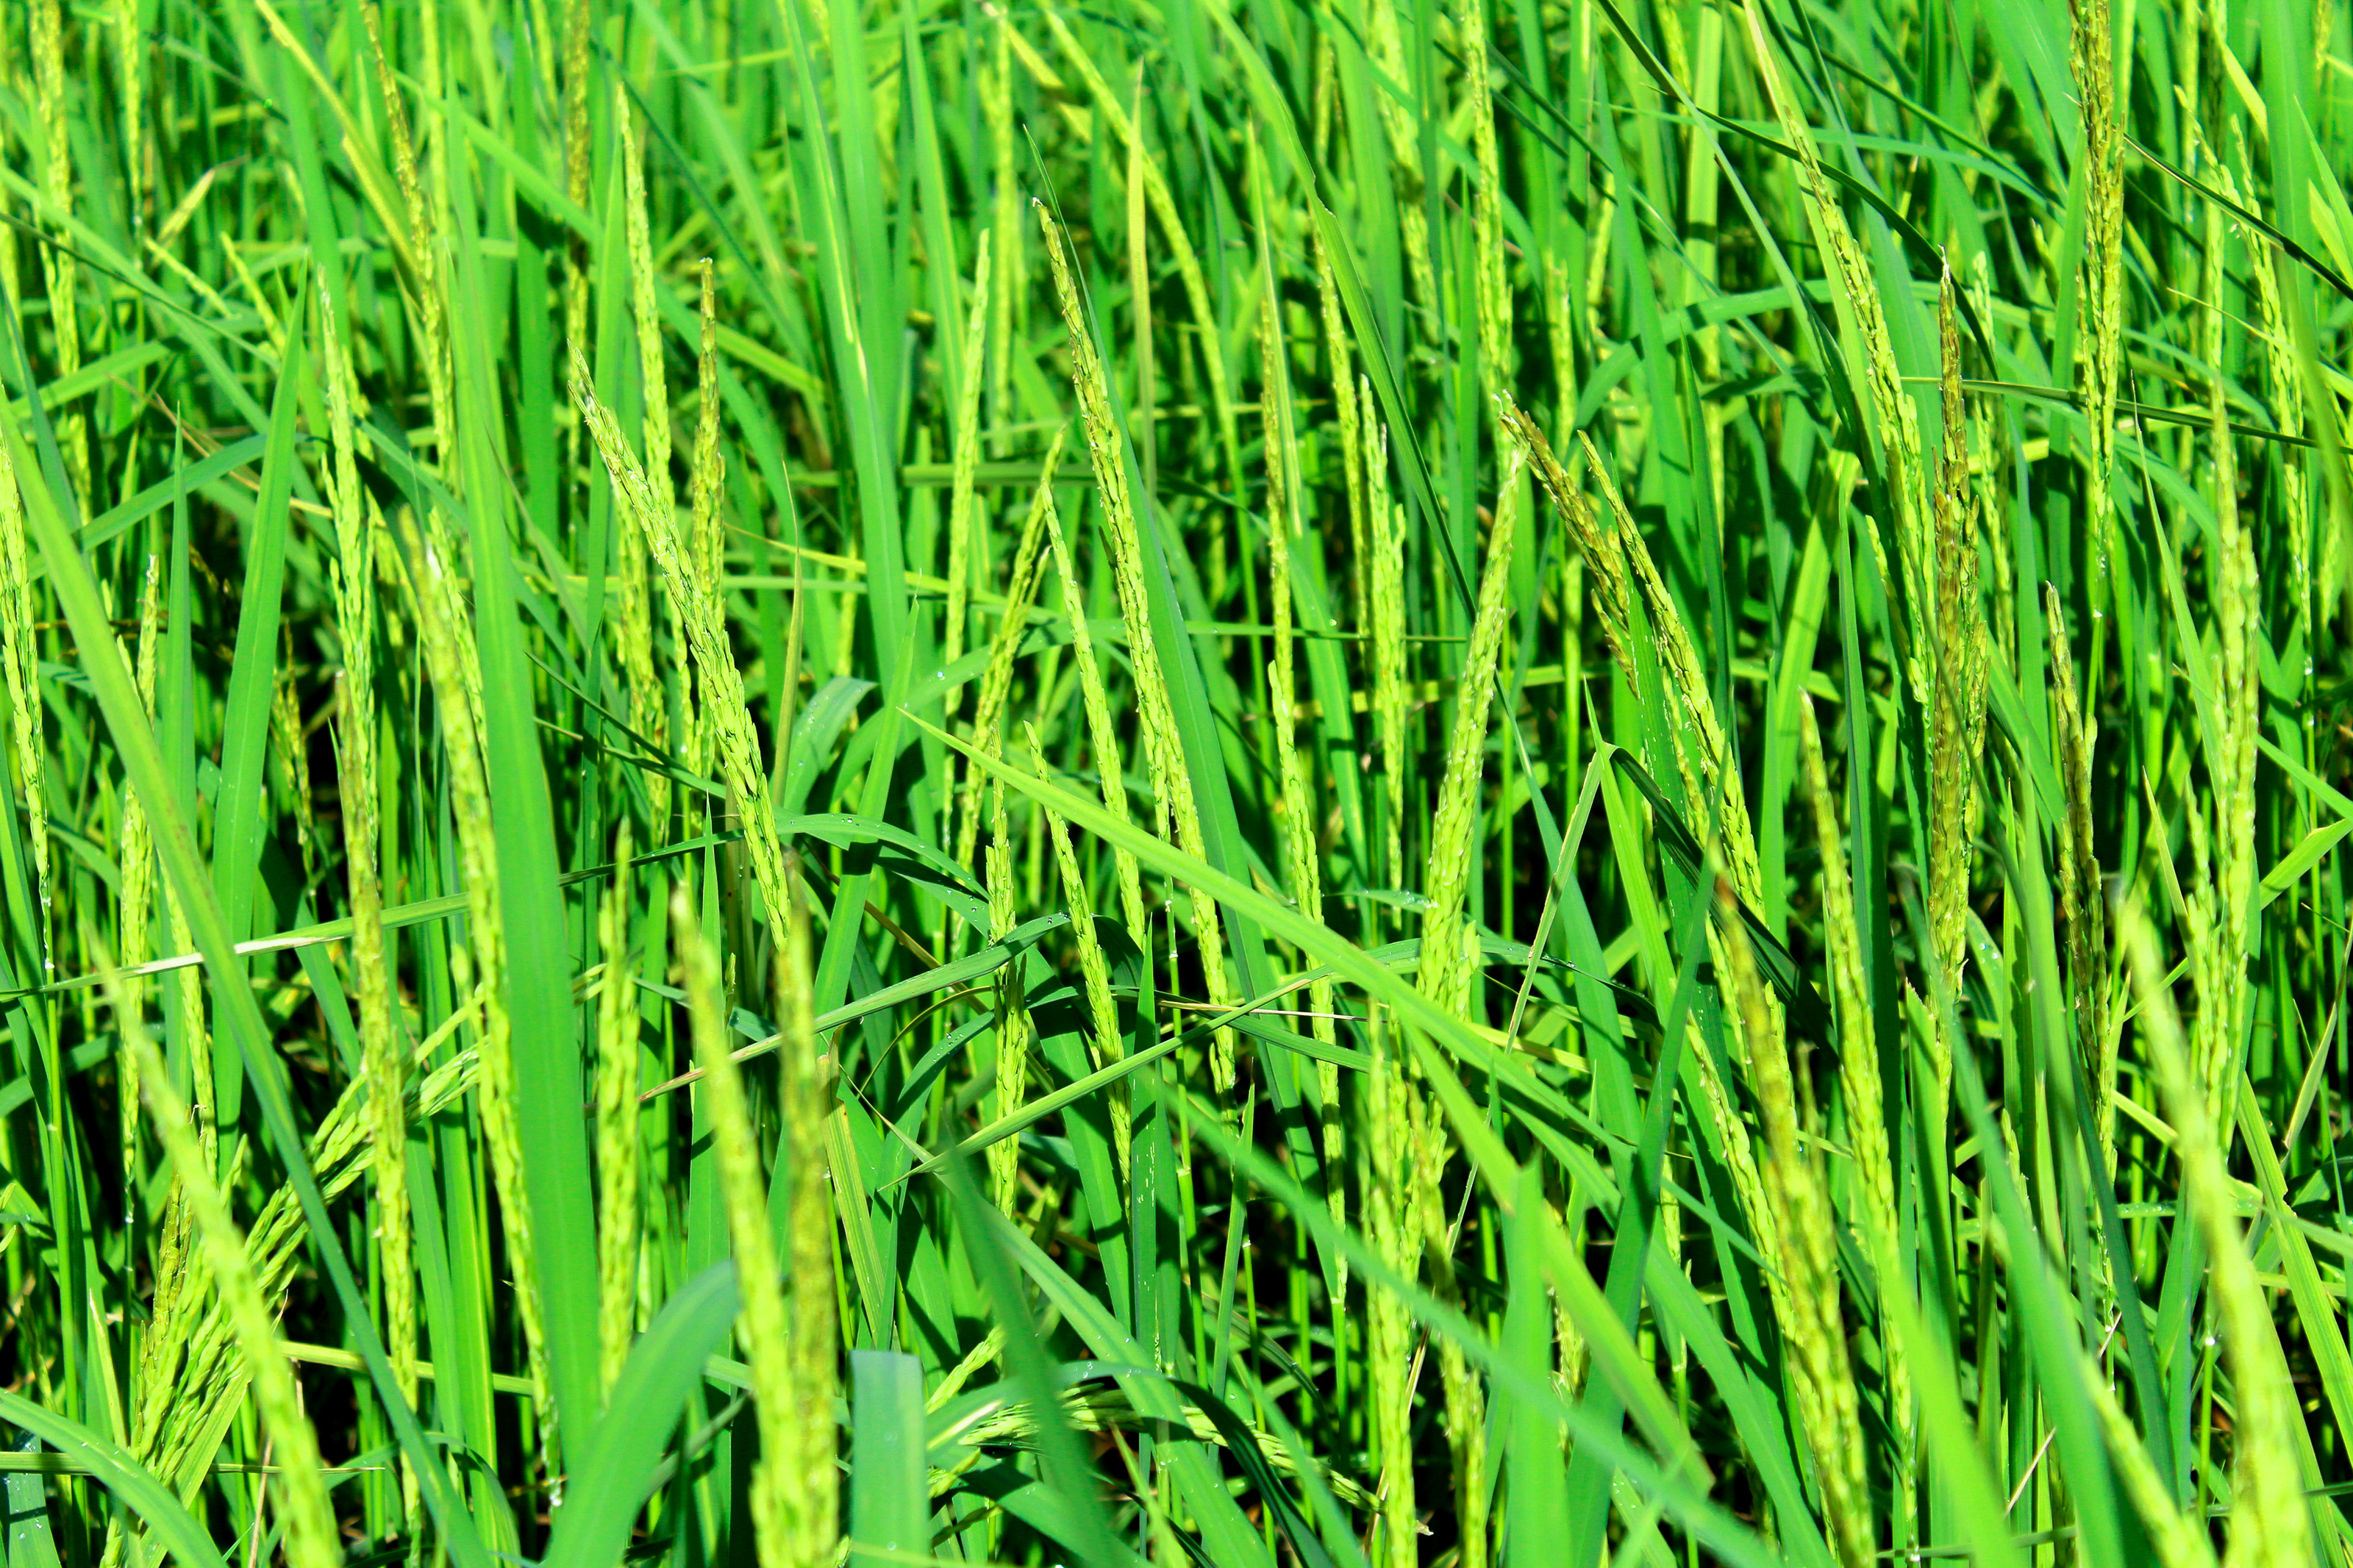
rice, green, farm, nature, field, agriculture, outdoor, plant, background, food, yellow, harvest, landscape, countryside, asia, natural, thailand, paddy, sky, crop, grass, rural, grain, ripe, farming, asian, season, land, growth, flora, grass family, paddy field, wheatgrass, chrysopogon zizanioides, sweet grass, commodity, meadow, plant stem